Paktika Province

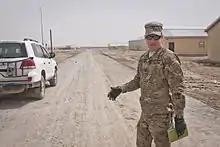
A member of the US military inside a military base in 2012

On Jun 18, 2008 in the Ziruk District Governor's compound, two members of the Provincial Reconstruction Team, HMN Mark Retmier and CM1 Ross Toles, were killed due to rocket attacks. The mess hall on Forward Operating Base Sharana was named after CM1 Toles and the hospital was named after HMN Retmier.